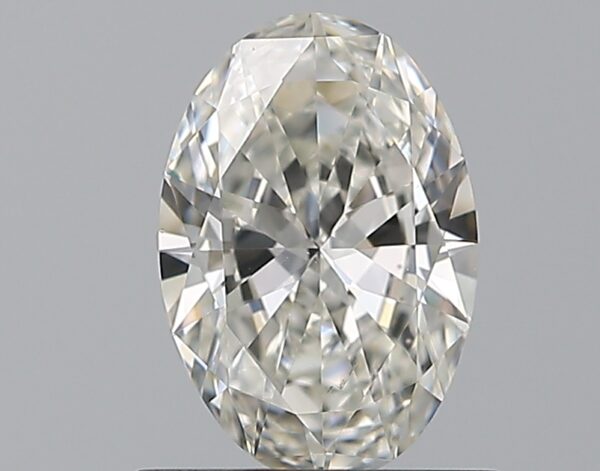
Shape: oval
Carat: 0.7
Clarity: VS2
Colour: H
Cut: VG
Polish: EX
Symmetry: VG
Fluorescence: ST
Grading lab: GIA
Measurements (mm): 7.53 x 5.12 x 2.82